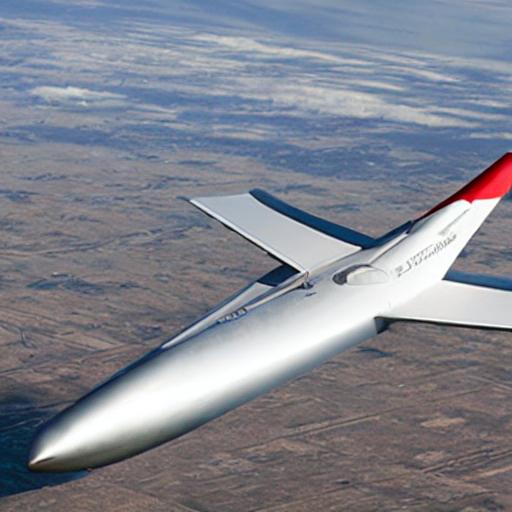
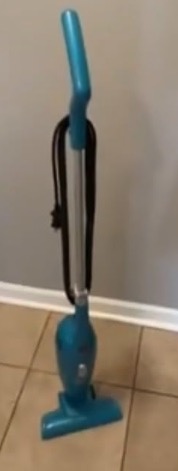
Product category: items_vacuum
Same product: no